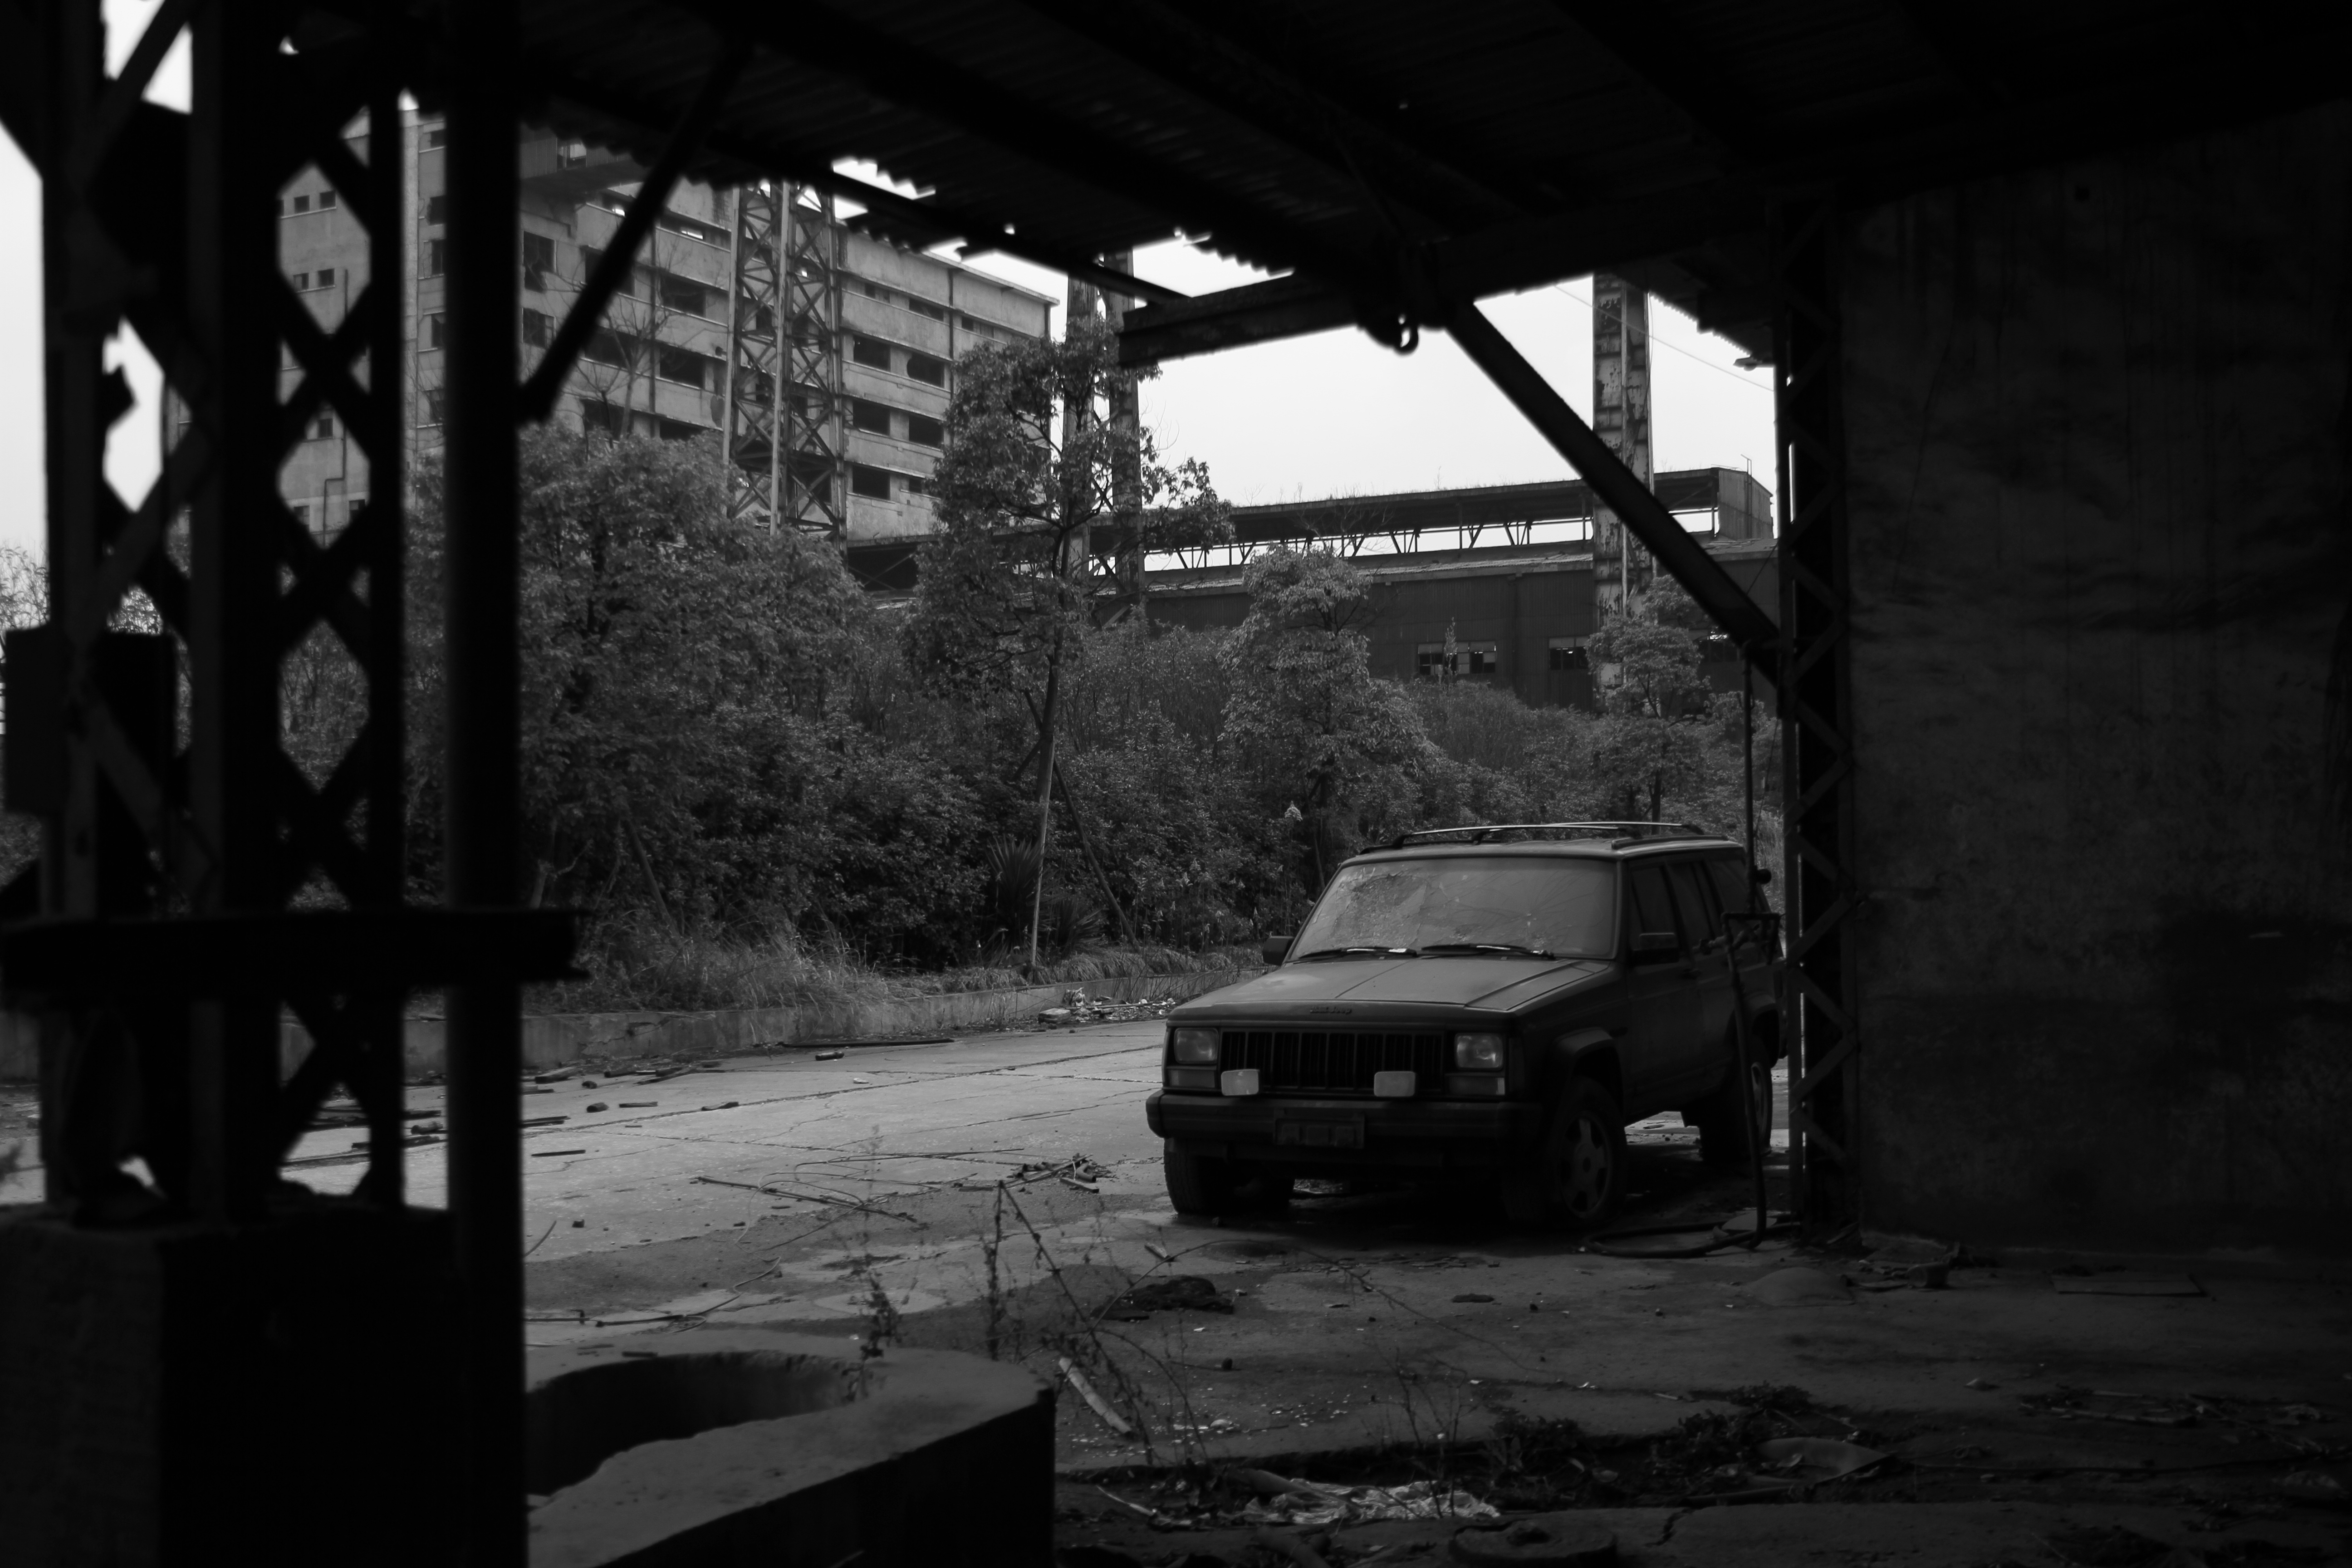
black and white, road, white, photography, workshop, darkness, black, monochrome, ruins, urban area, monochrome photography, film noir, single lens reflex camera